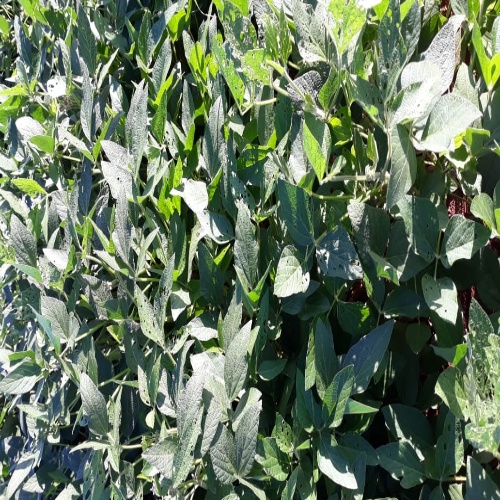
Label: Caterpillar